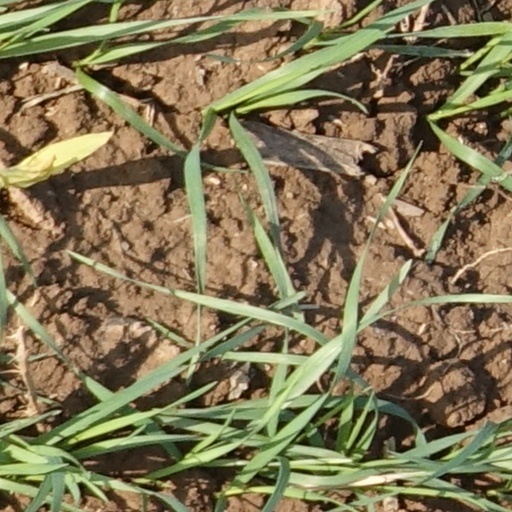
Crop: wheat